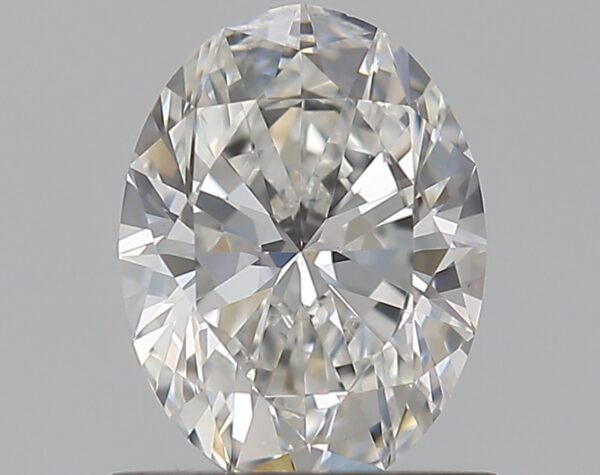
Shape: oval
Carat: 0.71
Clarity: VS1
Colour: F
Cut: EX
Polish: EX
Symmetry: EX
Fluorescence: ST
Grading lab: GIA
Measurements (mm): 6.85 x 5.11 x 3.13